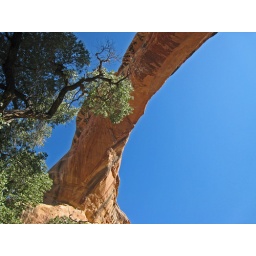
220 feet above the canyon floor